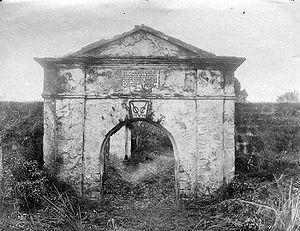
Buru est la troisième plus grande île de l'archipel indonésien des Moluques, avec 9 505 km². Elle est située en mer de Banda, à 68 km à l'ouest des îles d'Ambon et de Céram, ainsi qu'à 71 km au sud de Sanana, la plus méridionale des îles Sula. Sa rive nord borde la mer de Céram. L'île est montagneuse et couverte de forêts, et possède une étroite plaine côtière. La ville principale est Namlea, qui possède un port et un aéroport militaire. Directement au sud se trouve l'île d'Ambelau.